US Naval Bases North Africa

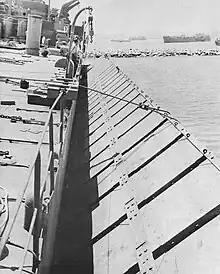
Pontoon Causeway unloading from the side of an LST ship at Arzeu Algeria in 1943.

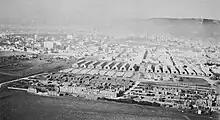
US Navy Naval Supply Depot and Camp at Oran, Algeria in 1944

Operation Terminal and Operation Reservist, were part of Operation Torch, the goal was to capture Algeria and French North Africa port facilities before they could be destroyed, both failed at their goal, but the ports were secured and repaired.